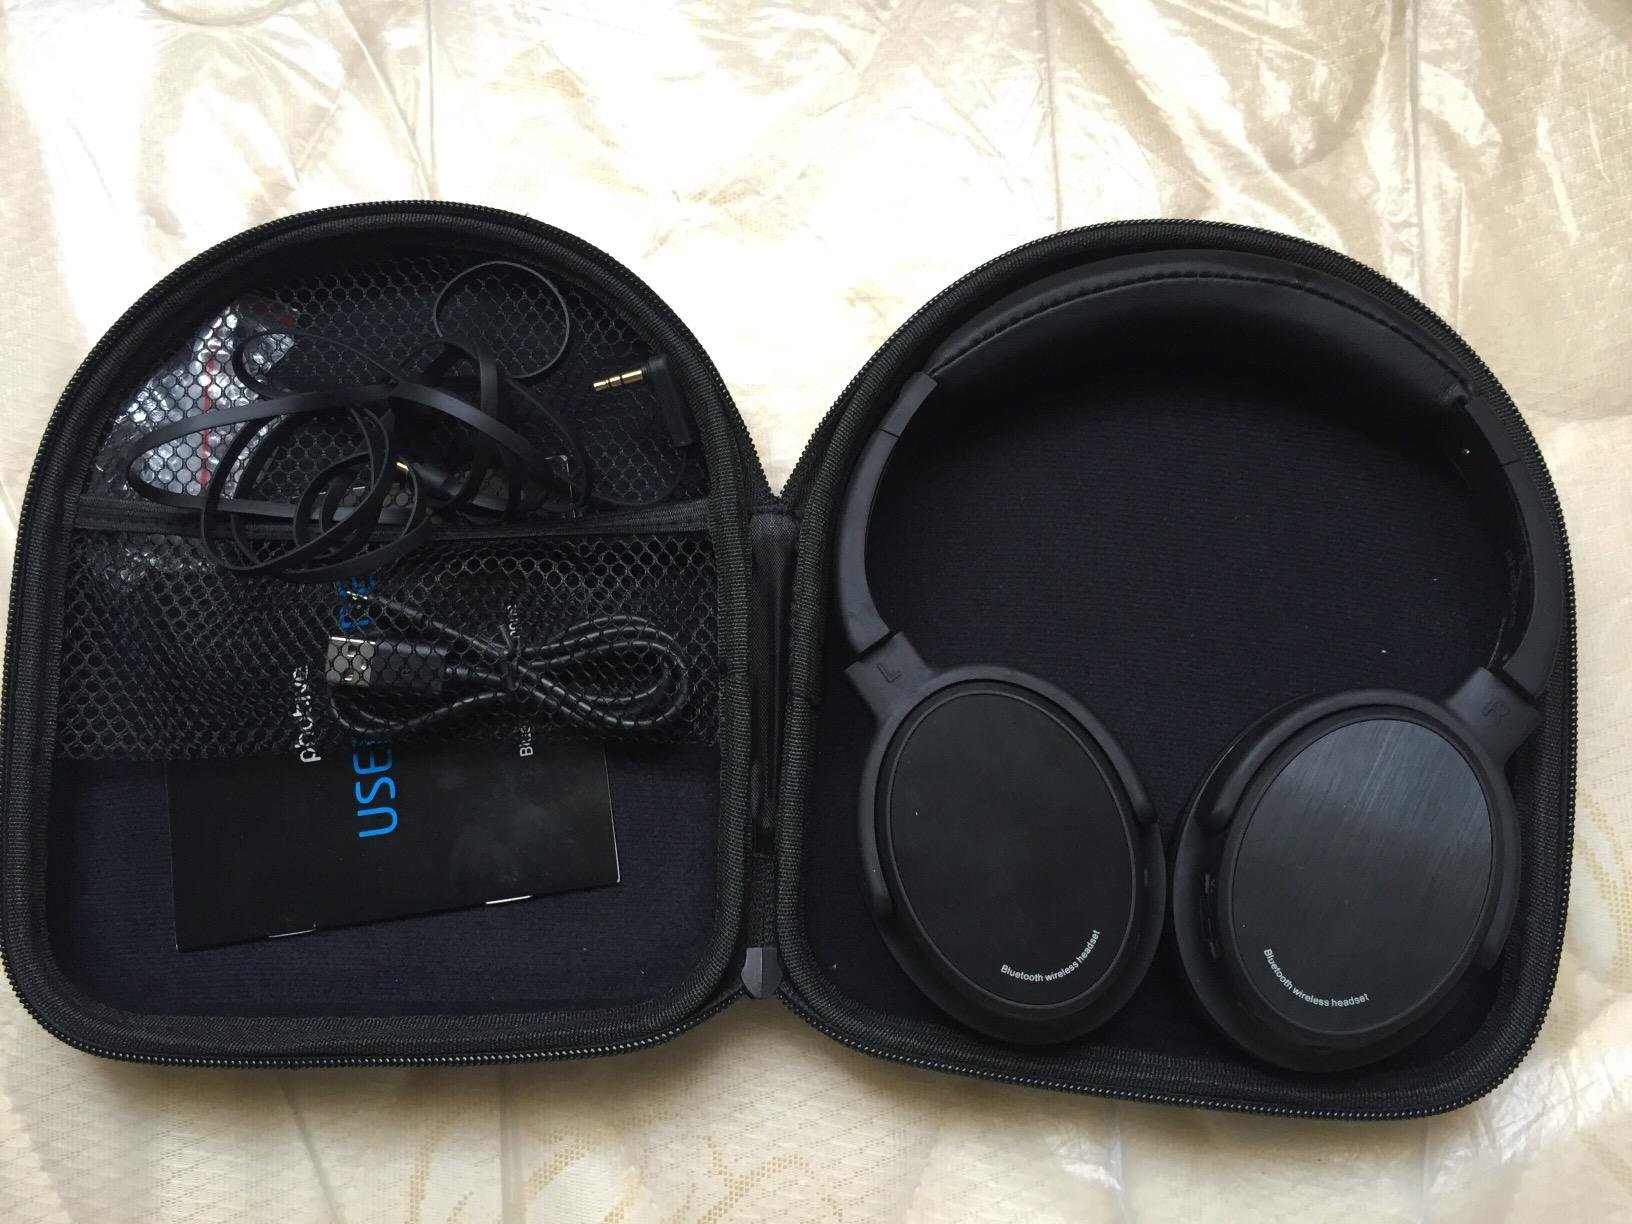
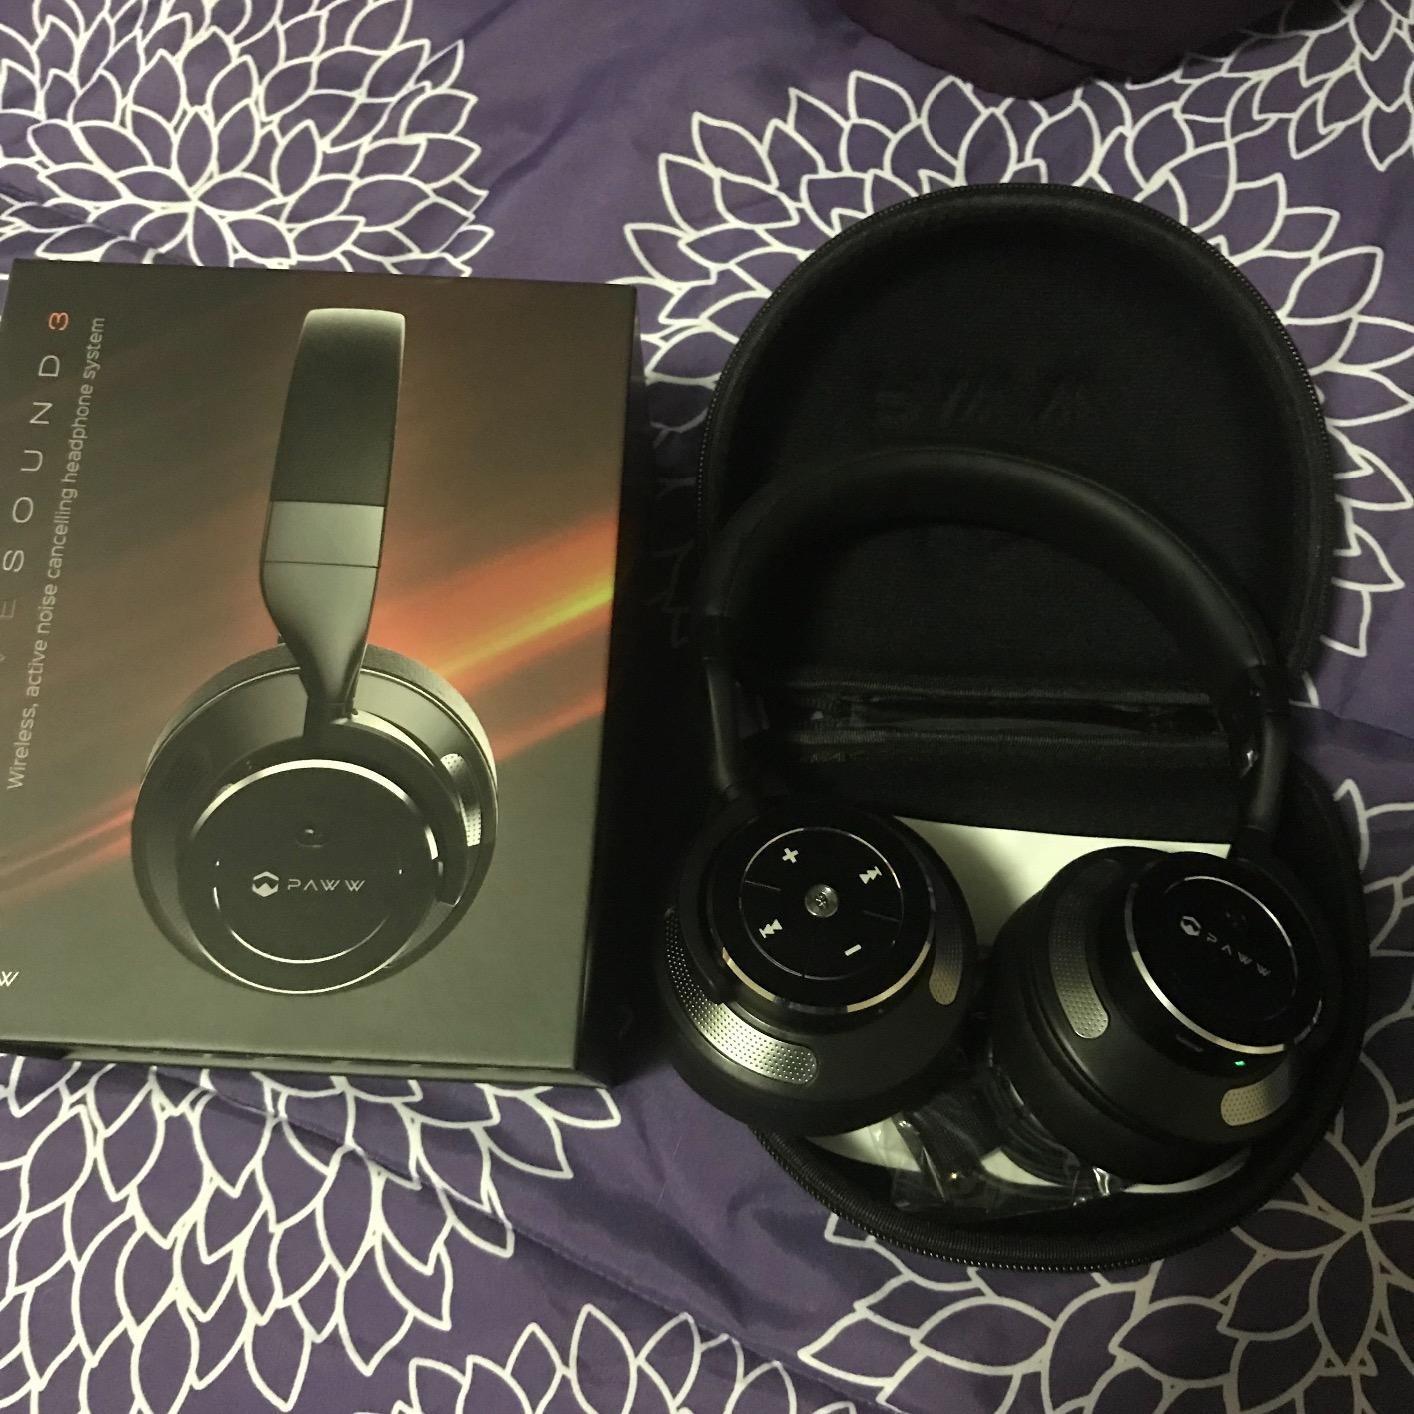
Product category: headphones
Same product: no